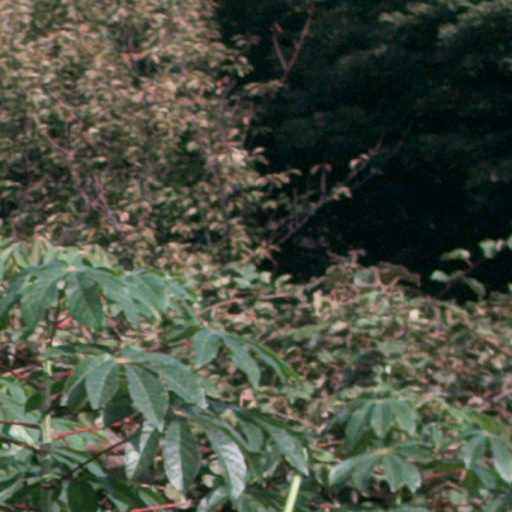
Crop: cassava